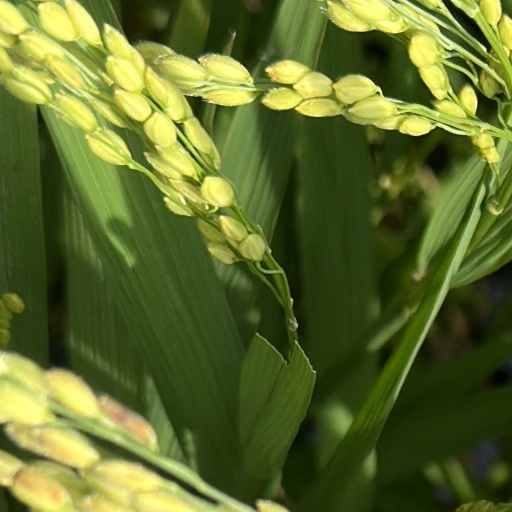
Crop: rice